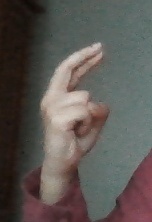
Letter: zay